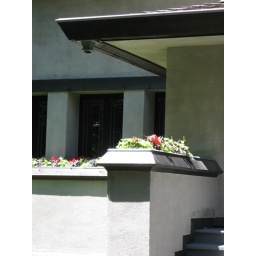
notice the downspout or the lack there of- the water just pours out into a corresponding drain in the grass